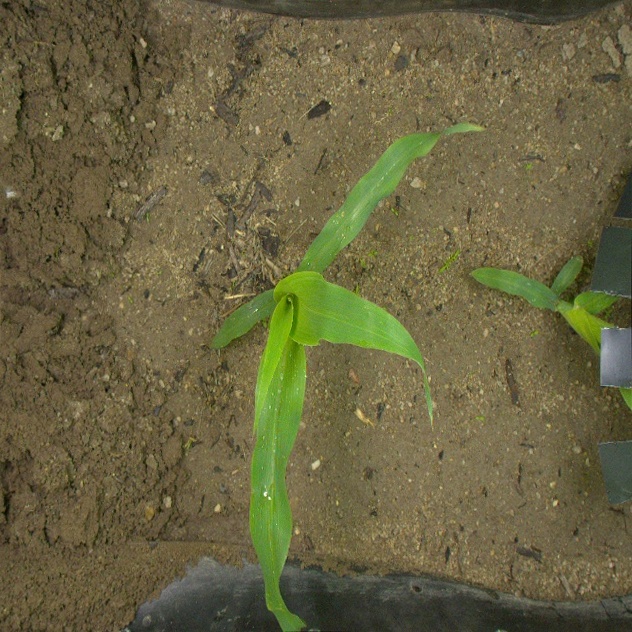
Crop: maize
Objects: maize, maize, stem_maize, stem_maize